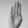
ASL letter: B